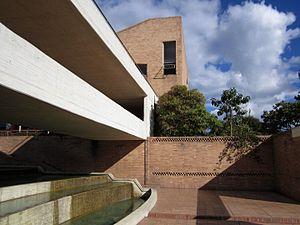
Cet article liste les monuments nationaux de Bogota, en Colombie. Au 25 septembre 2013,157 monuments nationaux y étaient recensés.